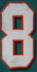
Number: 8